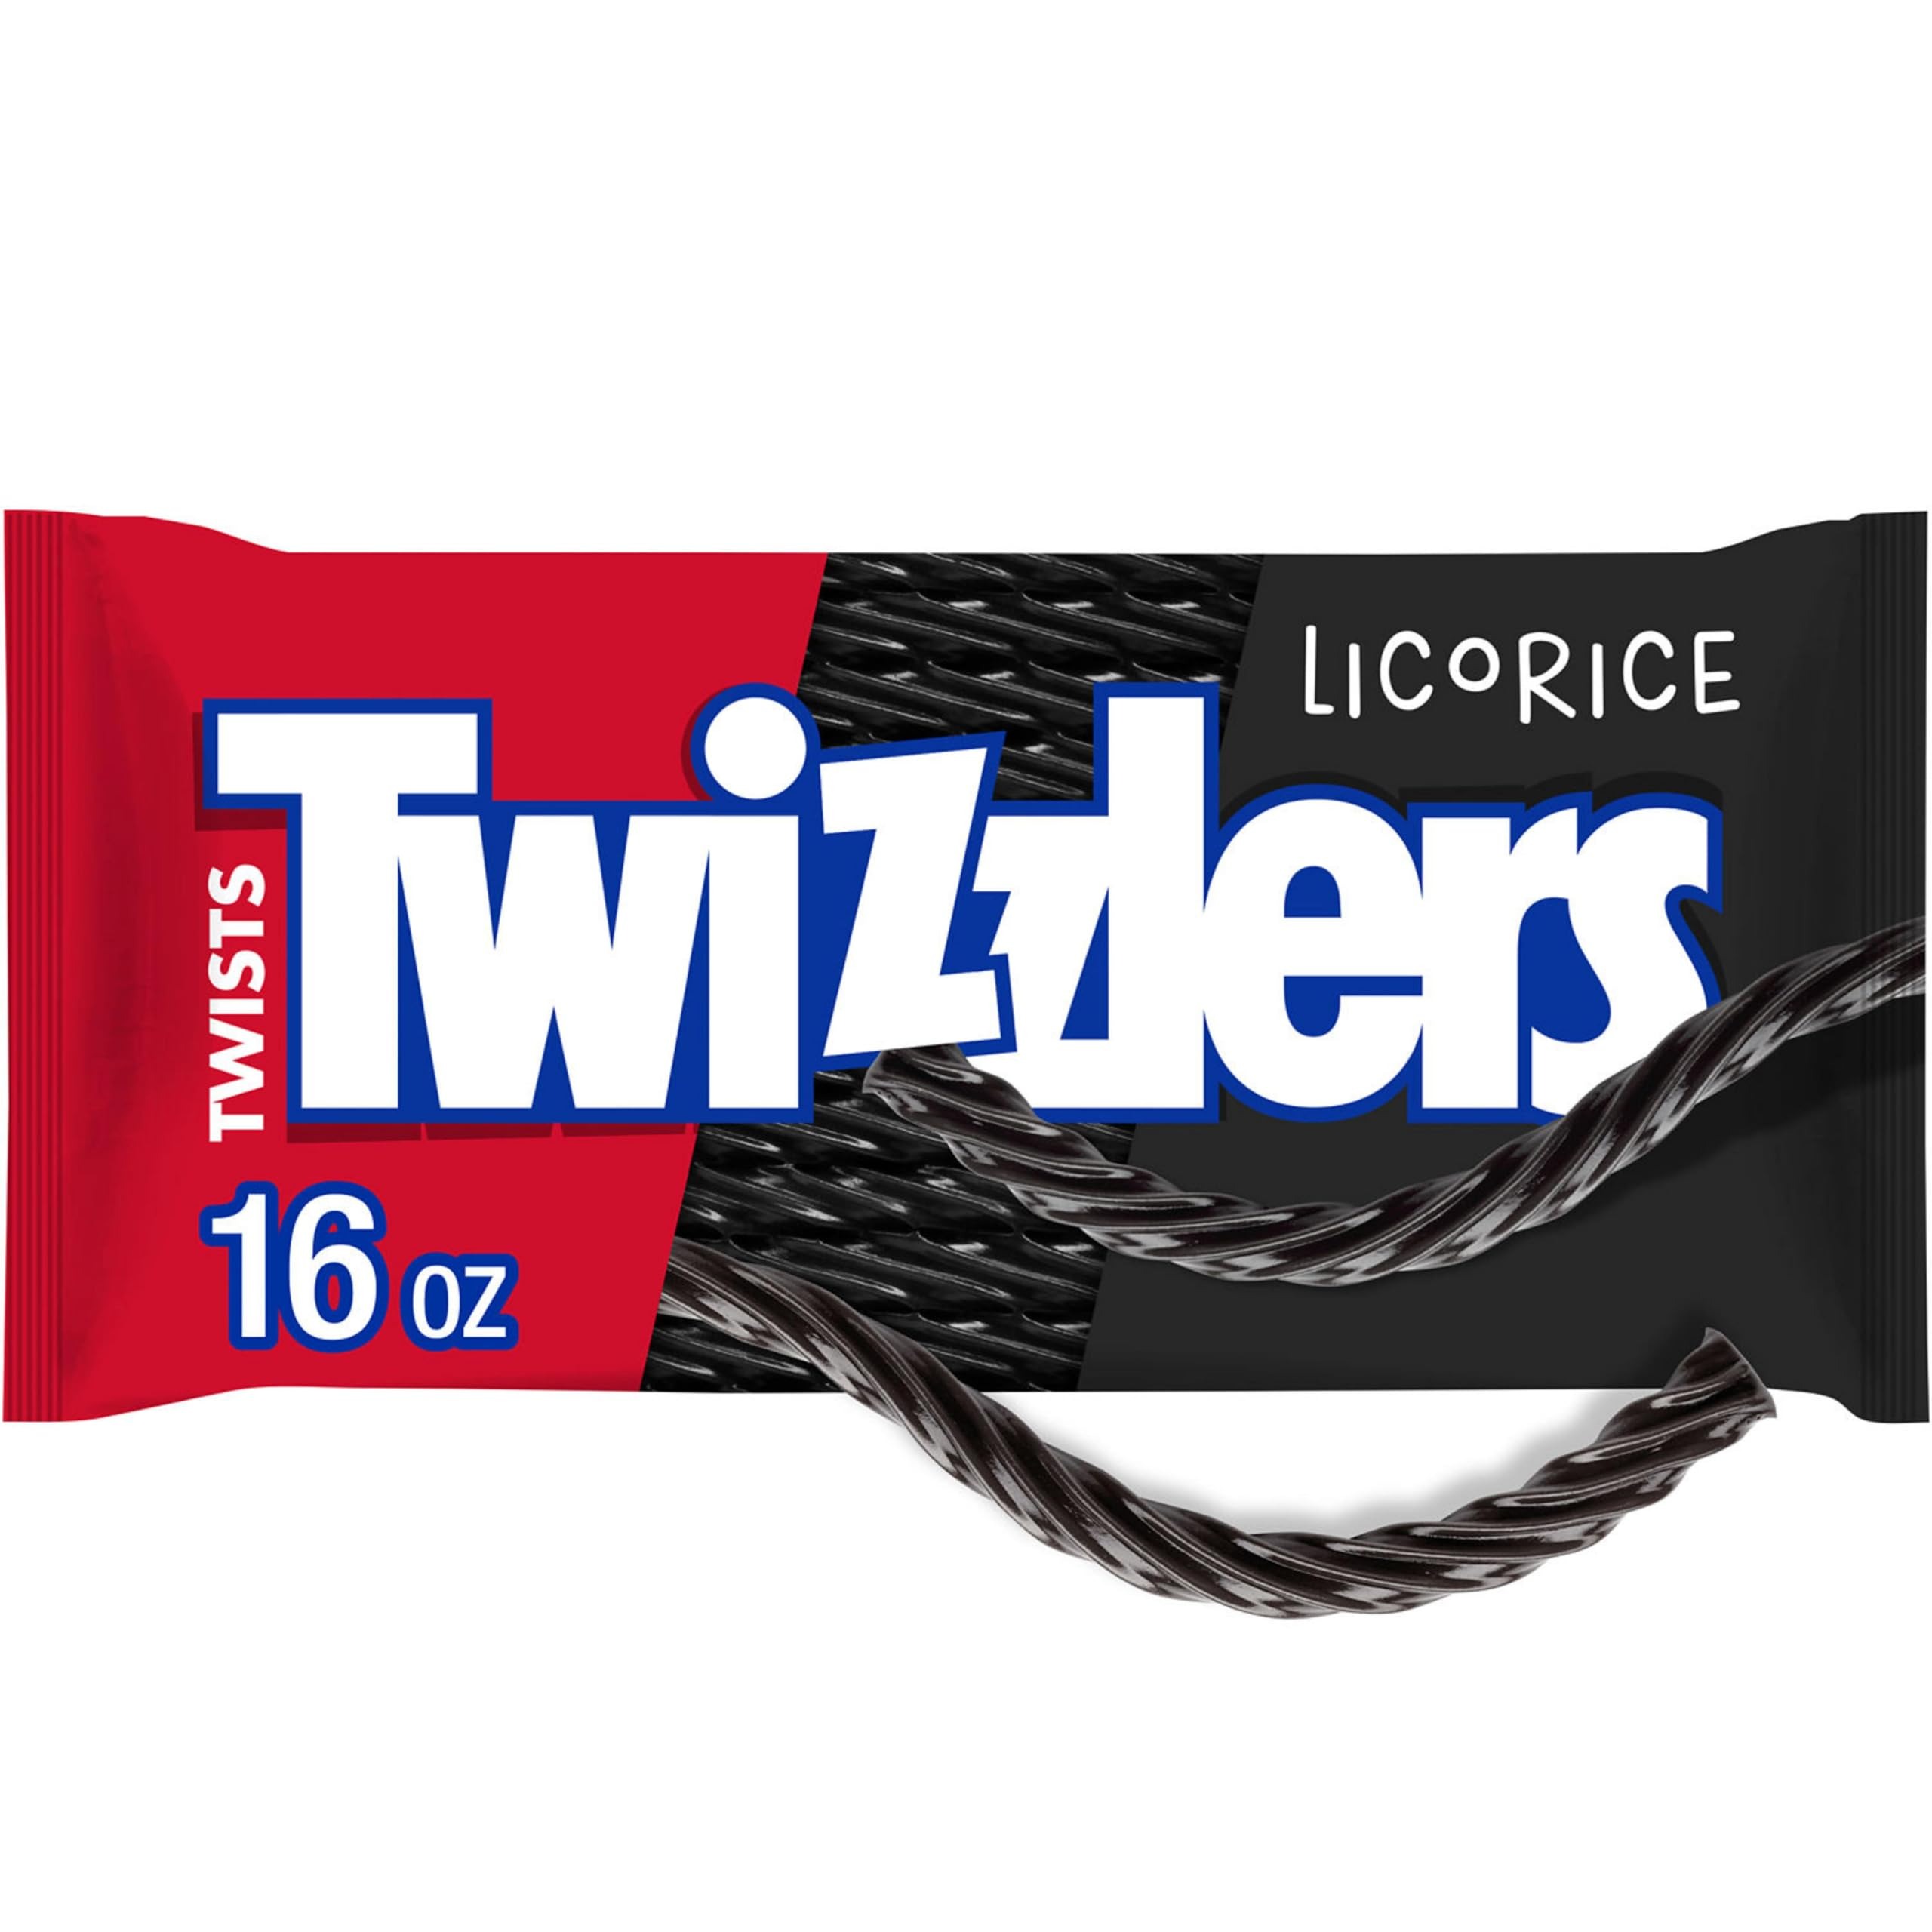
Item Name: TWIZZLERS Twists Licorice Flavored, Low Fat Candy Bags, 16 oz (12 Count)
Bullet Point 1: Contains twelve (12) 16-ounce bags of TWIZZLERS Twists Licorice Flavored Chewy Candy in a bulk case
Bullet Point 2: A perfect movie marathon treat and classic everyday licorice style chewy snack that provides long-lasting goodness
Bullet Point 3: Bulk, kosher certified, low fat chewy candy in a bulk case perfect for concession stands and fundraisers
Bullet Point 4: Use TWIZZLERS candy for filling birthday gift bags and back-to-school lunch boxes or bridal and baby shower candy dishes
Bullet Point 5: Chewy TWIZZLERS Twists candies with the "Twist You Can't Resist" to enjoy as Christmas, Valentine's Day, Halloween and Easter candy
Value: 192.0
Unit: Ounce

Price: 4.49